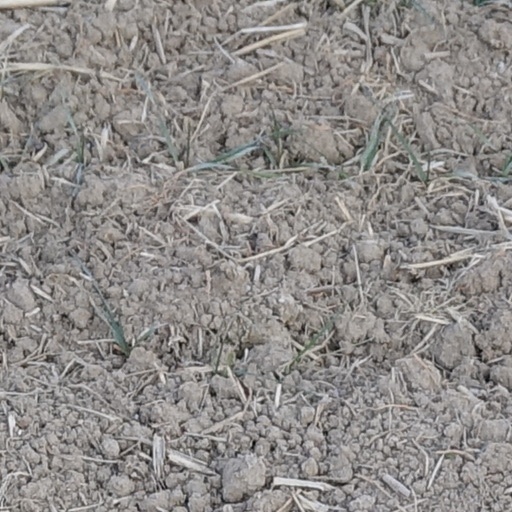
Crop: wheat